Advanced airway management

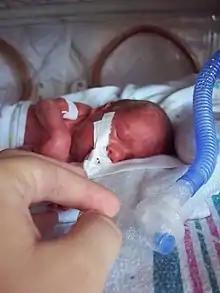
Premature infant with ventilator

Many advanced airway techniques may be applied to children. In the fields of pediatric anesthesiology, pediatric critical care, and pediatric emergency medicine, a clear passage between the lungs and the environment is essential.